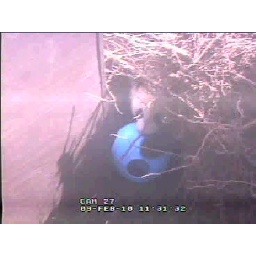
2010-02-09 1-31-32 Yun Zi playing with blue ball under tree stump roots